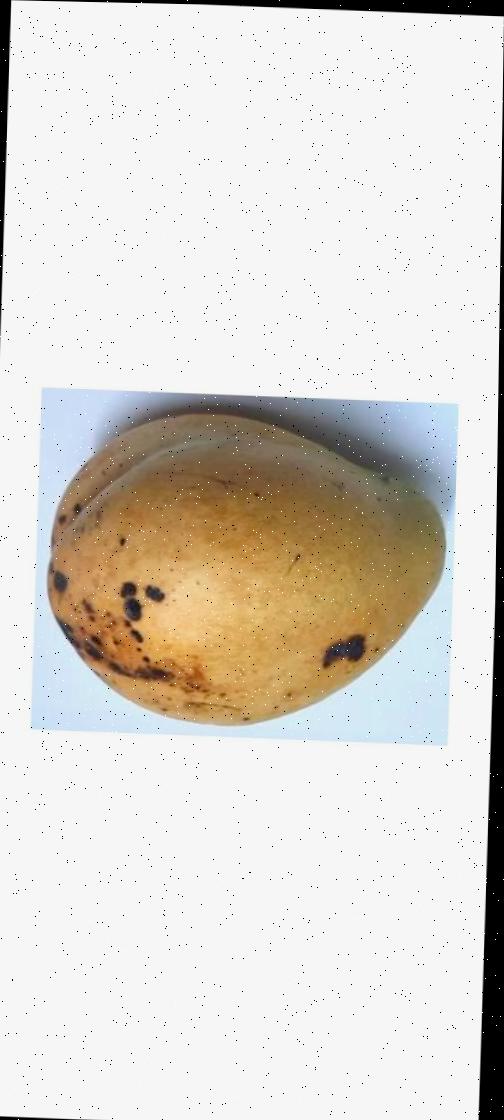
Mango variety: Bari-11